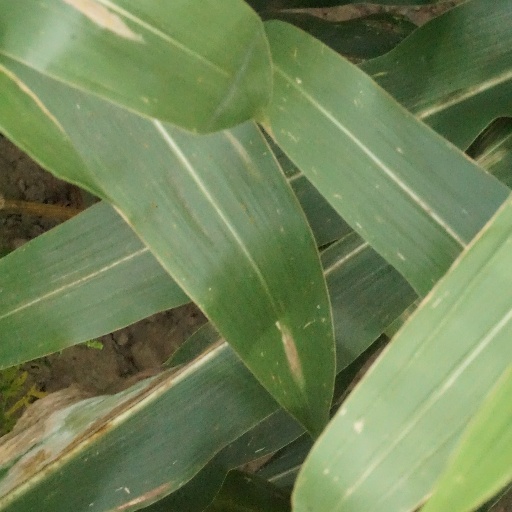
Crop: maize; corn